Ayyubid dynasty

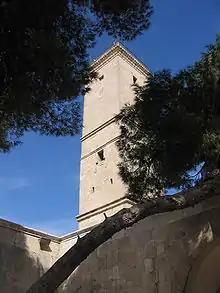
Minaret of the Great Mosque of the Aleppo Citadel, built by az-Zahir Ghazi in 1214

In the east, the Khwarazmian Empire under Jalal al-Din Mangburni captured the town of Khilat from al-Ashraf, while the traditionally loyalist Rasulids began to encroach on Ayyubid holdings in Arabia. In 1222 the Ayyubids appointed the Rasulid leader Ali ibn Rasul as governor of Mecca. Ayyubid rule in Yemen and the Hejaz was declining and the Ayyubid governor of Yemen, Mas'ud ibn Kamil, was forced to leave for Egypt in 1223. He appointed Nur ad-Din Umar as his deputy governor while he was absent. In 1224 a local dynasty gained control of Hadramaut from the Ayyubids, whose control of it had been weakened due to their troubled situation in Yemen proper. Following Mas'ud ibn Kamil's death in 1229, Nur ad-Din Umar declared his independence and discontinued the annual tribute payment to the Ayyubids in Egypt.